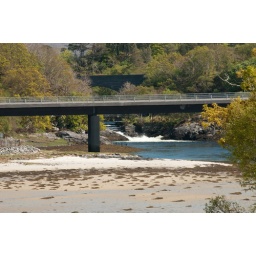
The road bridge over the River Morar